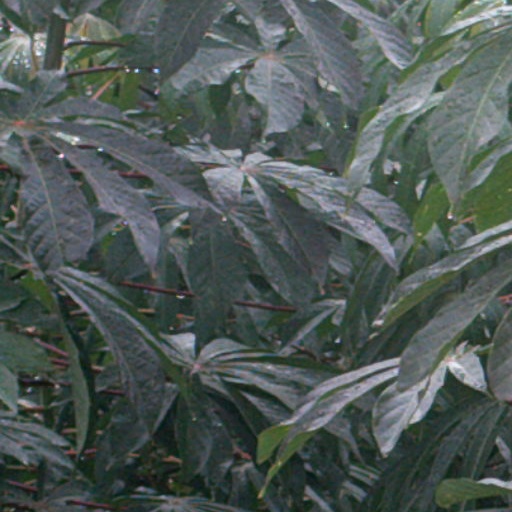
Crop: cassava